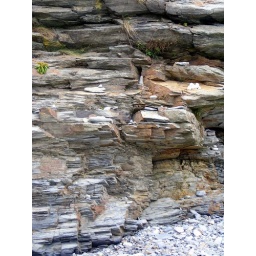
I love how the rock looks like this by the water